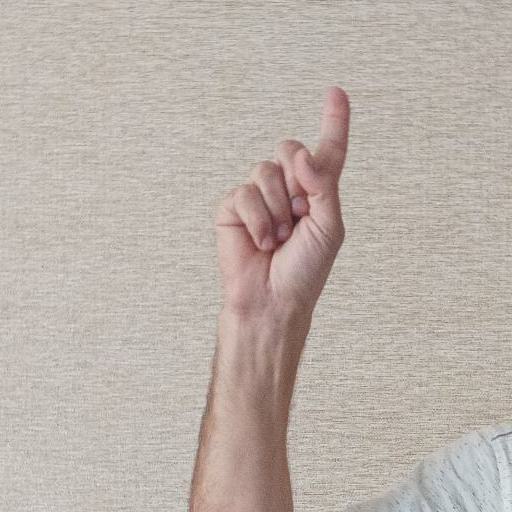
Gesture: one